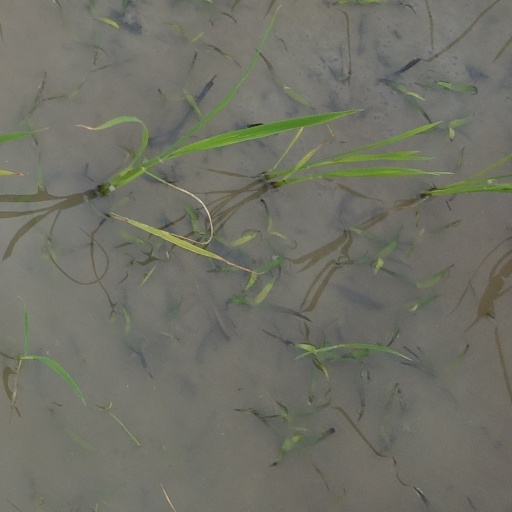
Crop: rice